Mashadi Azizbeyov

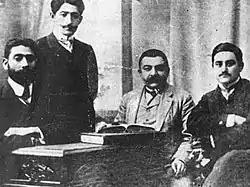
Azizbeyov, along with the other members of Hummet organization included Mammad Amin Rasulzade, who would later turn out to be a Musavatist.

He played a very active role in the establishment of the National Drama Theater of Azerbaijan (the Academy National Drama Theater was named after him for a short time) and also contributed to the construction of "Shollar" water in Baku, as a financial supporter and as an engineer. During his job in "Elektrichiskaya Sila", he tried to stop the Azerbaijani-Armenian ethnic clashes. In 1906, he created the "druzhina" (paramilitary group) in Baku called "Bayraği-nüsrət" ("Flag of the Glory"). Then he played a role in the publishment of the Bolshevik papers called "Devet-Qoch" and "Priziv". He became the co-head of the cultural-educative society of "Nijat" and opened a new place to help the poor population of Baku. In 1914 he participated and actively supported the protest of Baku industrial workers. Jalil Mammadguluzadeh gave the first publication of "Molla Nasraddin" to Azizbeyov for his contributions to education in Azerbaijan at that time.